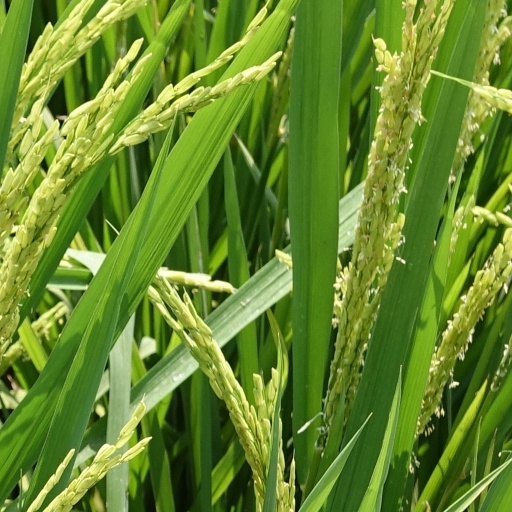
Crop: rice